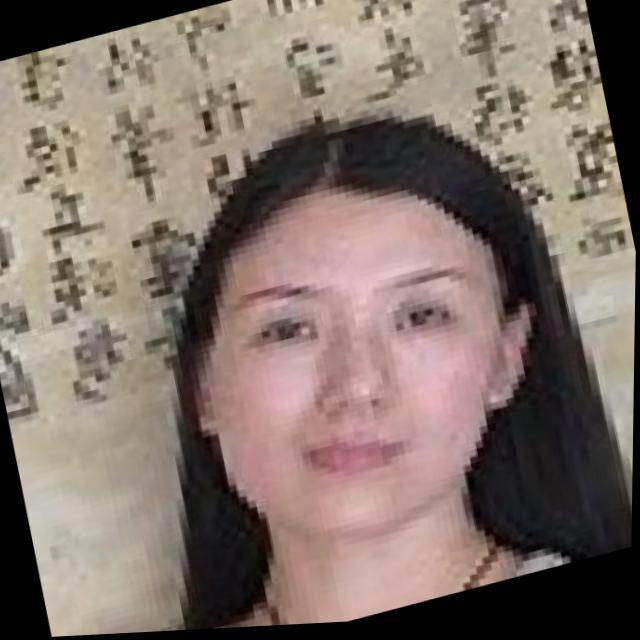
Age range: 21-44